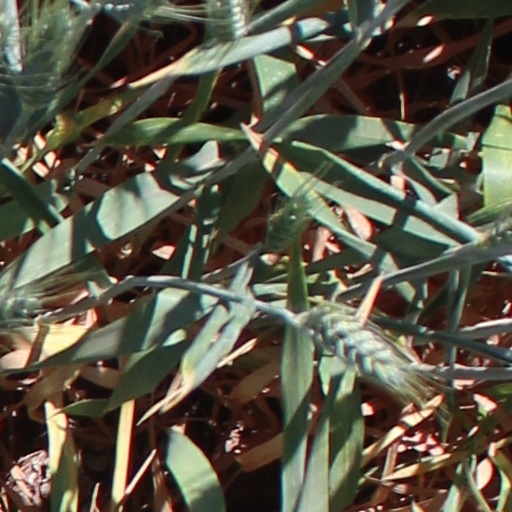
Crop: wheat